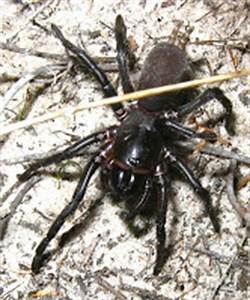
Label: spider